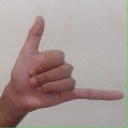
अक्षर: द